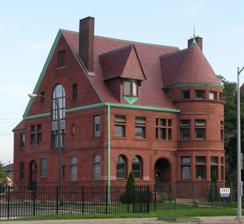
Building: John N. Bagley House
Country: United States of America
Year built: 1889
Historic house in Michigan, United States United States historic place John N. Bagley House U.S. National Register of Historic Places Interactive map Location 2921 East Jefferson Avenue Detroit , Michigan Coordinates 42°20′27″N 83°1′3″W / 42.34083°N 83.01750°W / 42.34083; -83.01750 Built 1889 Architect Rogers and MacFarlane Architectural style French Renaissance Revival MPS East Jefferson Avenue Residential TR NRHP reference No. 85002934 Added to NRHP October 09, 1985 The John N. Bagley House , also known as Bagley Mansion , was built as a private residence in 1889. The mansion is located at 2921 East Jefferson Avenue in Detroit , Michigan . It was listed on the National Register of Historic Places in 1985. As of 2022, the house is used as a commercial office building, maintaining its historic features and character. Architecture The Bagley House is a two-and-one-half-story French Renaissance Revival mansion built of red sandstone brick. Evidence has revealed that the house was designed in the French Renaissance Revival style by the Detroit firm Rogers and MacFarlane , while it was previously believed to have been designed by Shepley, Rutan, and Coolidge of the Richardson firm since the family had hired Richardson to design the Bagley Memorial Fountain . The French Renaissance Revival style house has some similar application of materials of H. H. Richardsonian Romanesque. It has a massive gable roof and a tower with conical roof. The entrance is set into a round arch and the roof dormer features a bay window. The façade contains multiple hand-carved fireplaces, original stained glass window treatments including sculptural elements by famous turn-of-the-century American sculptor Julius Melchers . Significance The house, built in 1889 for John N. Bagley , son of former Michigan governor John J. Bagley , is among the oldest surviving nineteenth-century French Renaissance Revival mansions in Detroit. The Bagley family commissioned the Bagley Memorial Fountain , designed in Romanesque Revival architecture , the only remaining work by Henry Hobson Richardson in the Detroit area. This house is still one of the finest of Detroit's Richardsonian Romanesque houses. Owners The house became a commercial building when many other mansions on Detroit's main artery, E Jefferson Ave, began to convert away from private residences. The building has been home to the University of Detroit Mercy School of Dentistry Administrative Building and Real Estate One. The building became somewhat derelict for several decades and was purchased by Vallery Hyduk and Keasha Rigsby, owners of Beautiful Bridal, who opened a high-end bridal shop and ran an event venue in the location from 2016 - 2022. Post Covid, the owners closed the event venue and pivoted the building to the leasing of office space. References